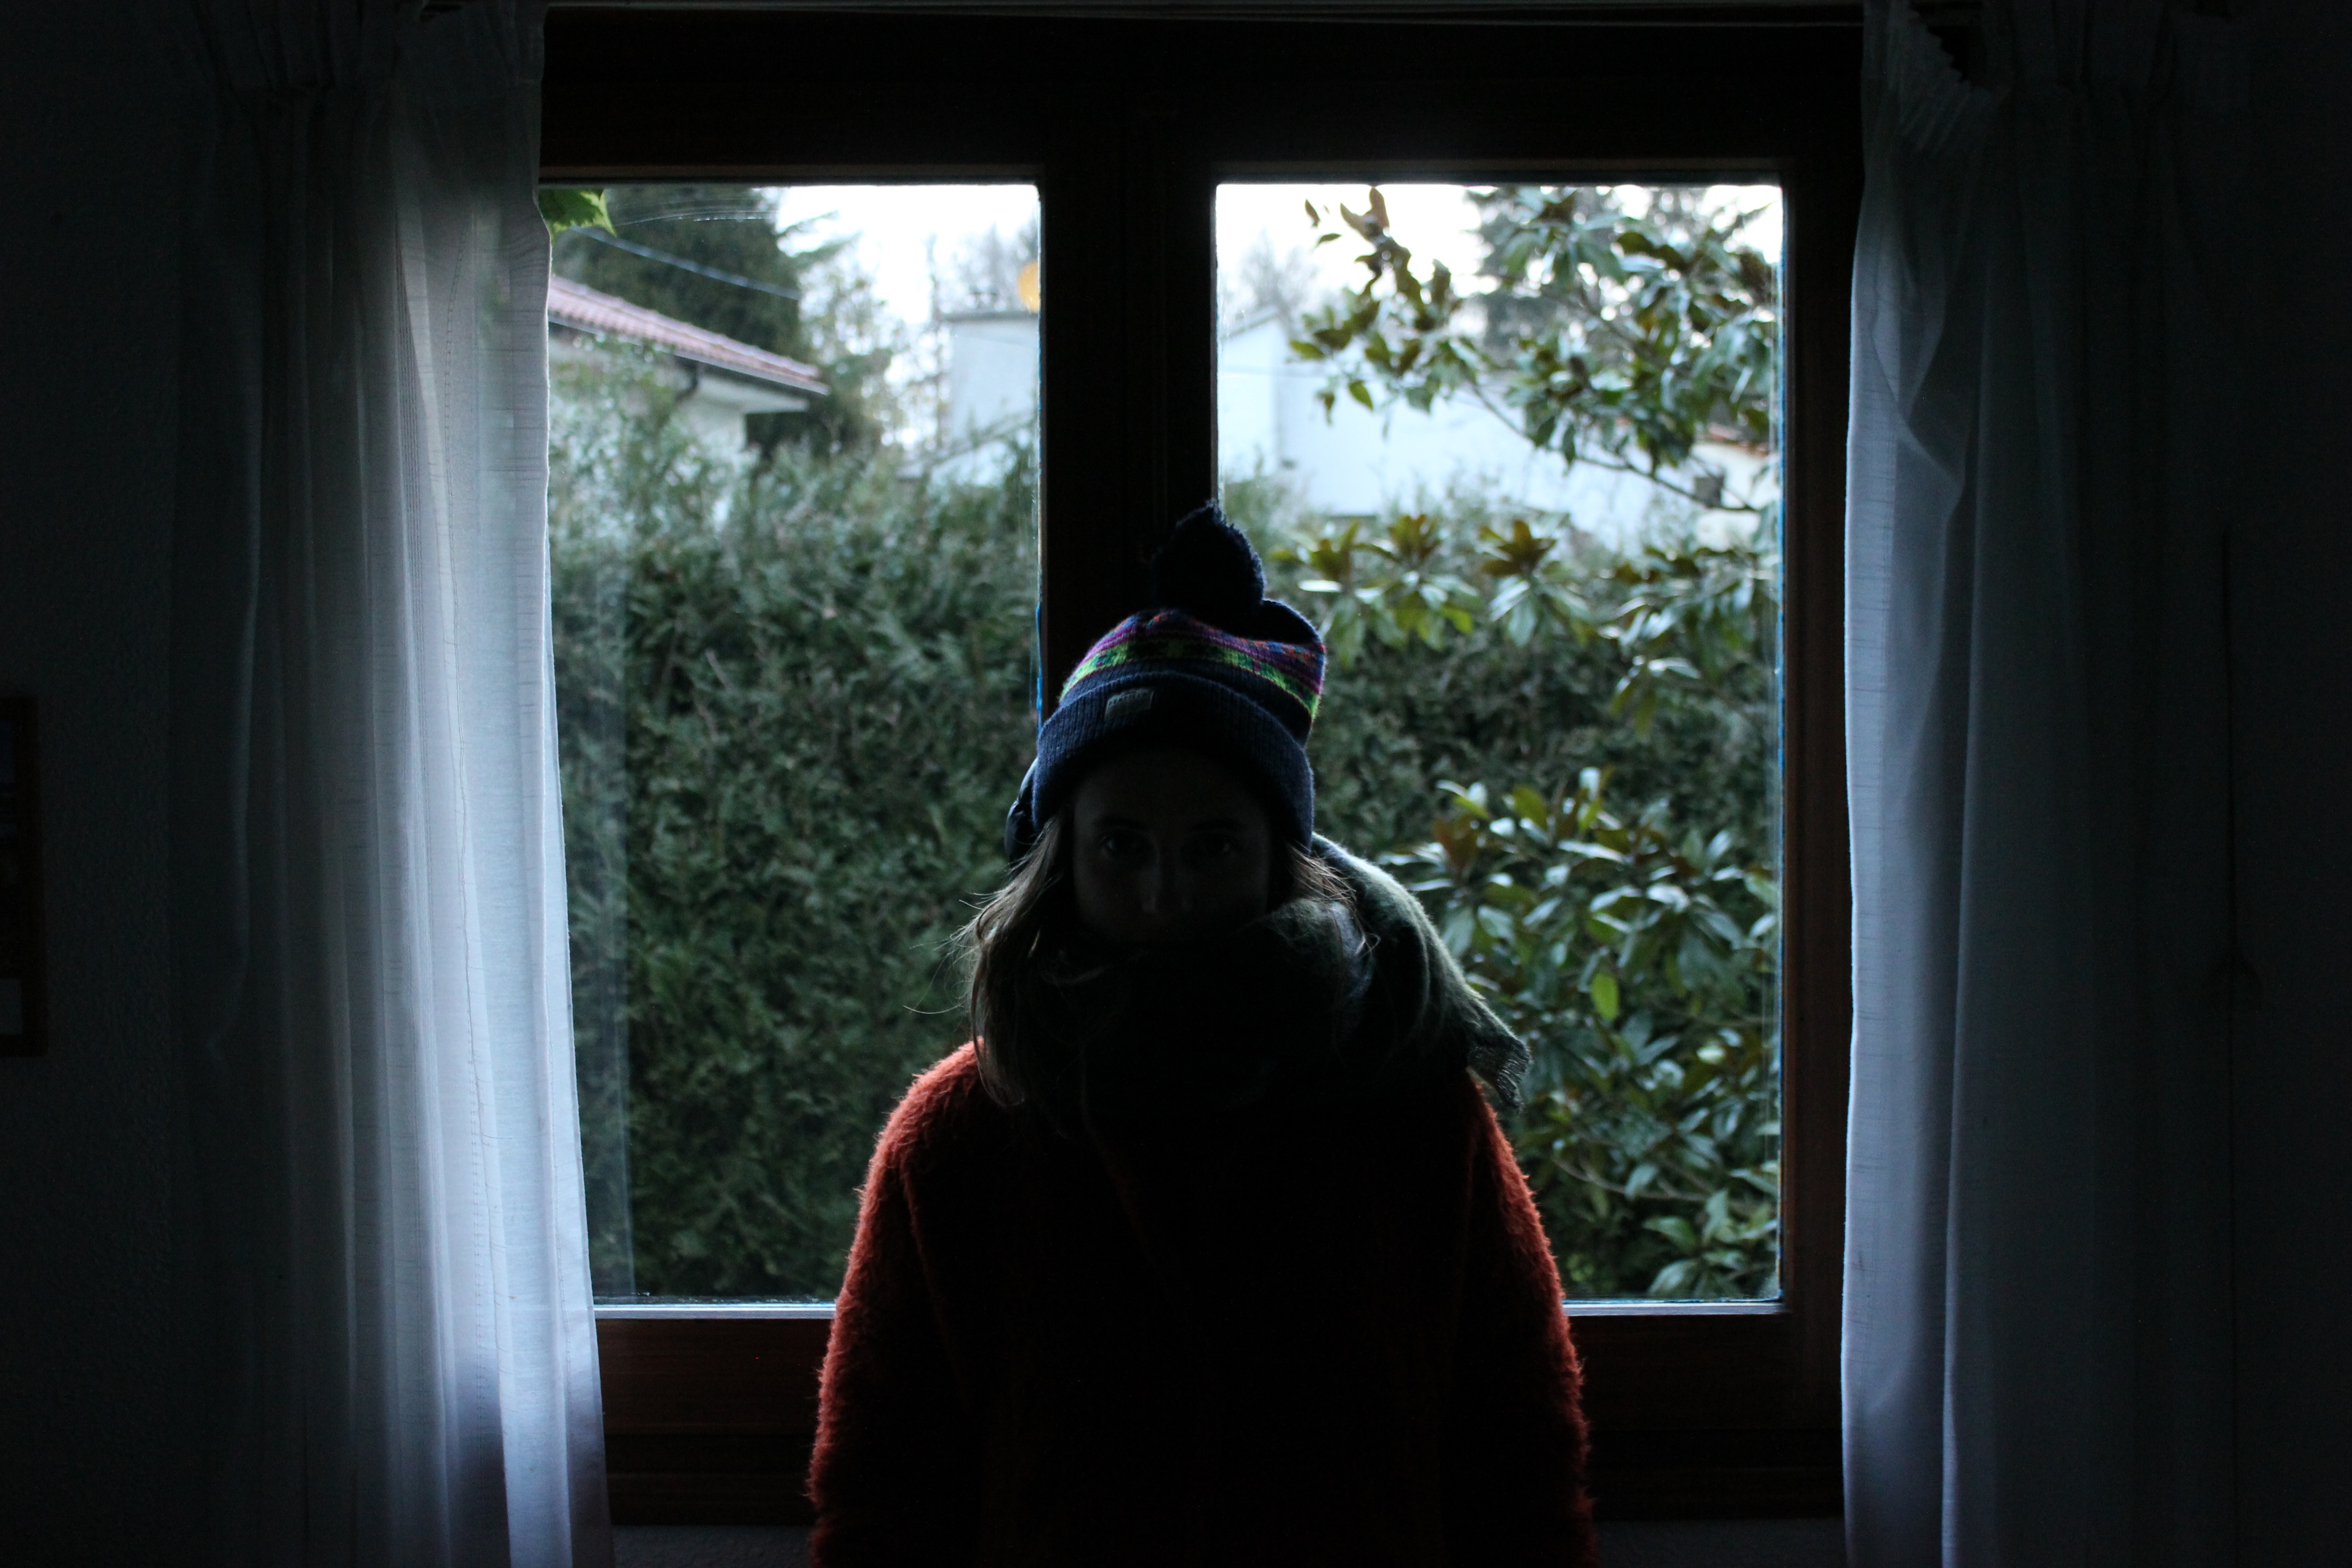
light, window, color, darkness, black, photograph, image, screenshot